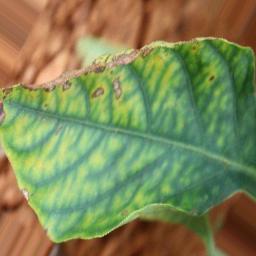
Label: nutritional